Nicolas Nkoulou

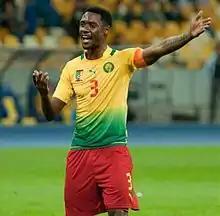
Nkoulou with Cameroon in 2013

Nicolas Julio Nkoulou Ndoubena (born 27 March 1990), known as Nicolas Nkoulou, is a Cameroonian professional footballer who plays as a centre-back for Sakaryaspor on loan from Turkish TFF 1. Lig club Amedspor and the Cameroon national team.